CFB Cold Lake

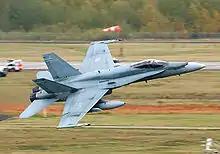
A CF-18 Hornet takes off from CFB Cold Lake during the second Tiger Meet of the Americas, 2003.

During the 1980s, CFB Cold Lake was thrust into the international media spotlight when CLAWR was used as the target for testing of the newly developed AGM-86 Tomahawk air-launched cruise missiles by the USAF. These missiles were launched from strategic bombers over the Beaufort Sea and travelled up the Mackenzie River valley, closely following the terrain at elevations of several metres above ground level. The tests caused significant controversy among peace activists and local First Nations on the projected flight paths since the new untested weapons were considered a destabilizing force in the international arms race, potentially contributing to instability worldwide. The Federal Court of Canada ruled in favour of allowing the tests to proceed in 1983 and the Canada–United States Test and Evaluation Program or CANUSTEP agreement was subsequently signed between both nations, allowing for the cruise missile tests to use Canadian airspace in the Northwest Territories and Alberta en route to CLAWR.